IIndman

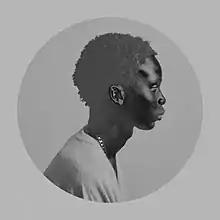

Phenyo Kgaffe (born 25 November 1992) better known as IIndman (pronounced "second man") is an electronica producer and visual artist based in South Africa. He works under a media company named MARS, with his work published by Earth Sun Moon.